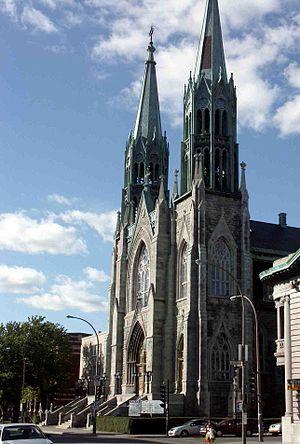
Rosemont–La Petite-Patrie est un arrondissement de la ville de Montréal. Il est d'une superficie de 15,9 km² et a une population de 139 590 habitants.